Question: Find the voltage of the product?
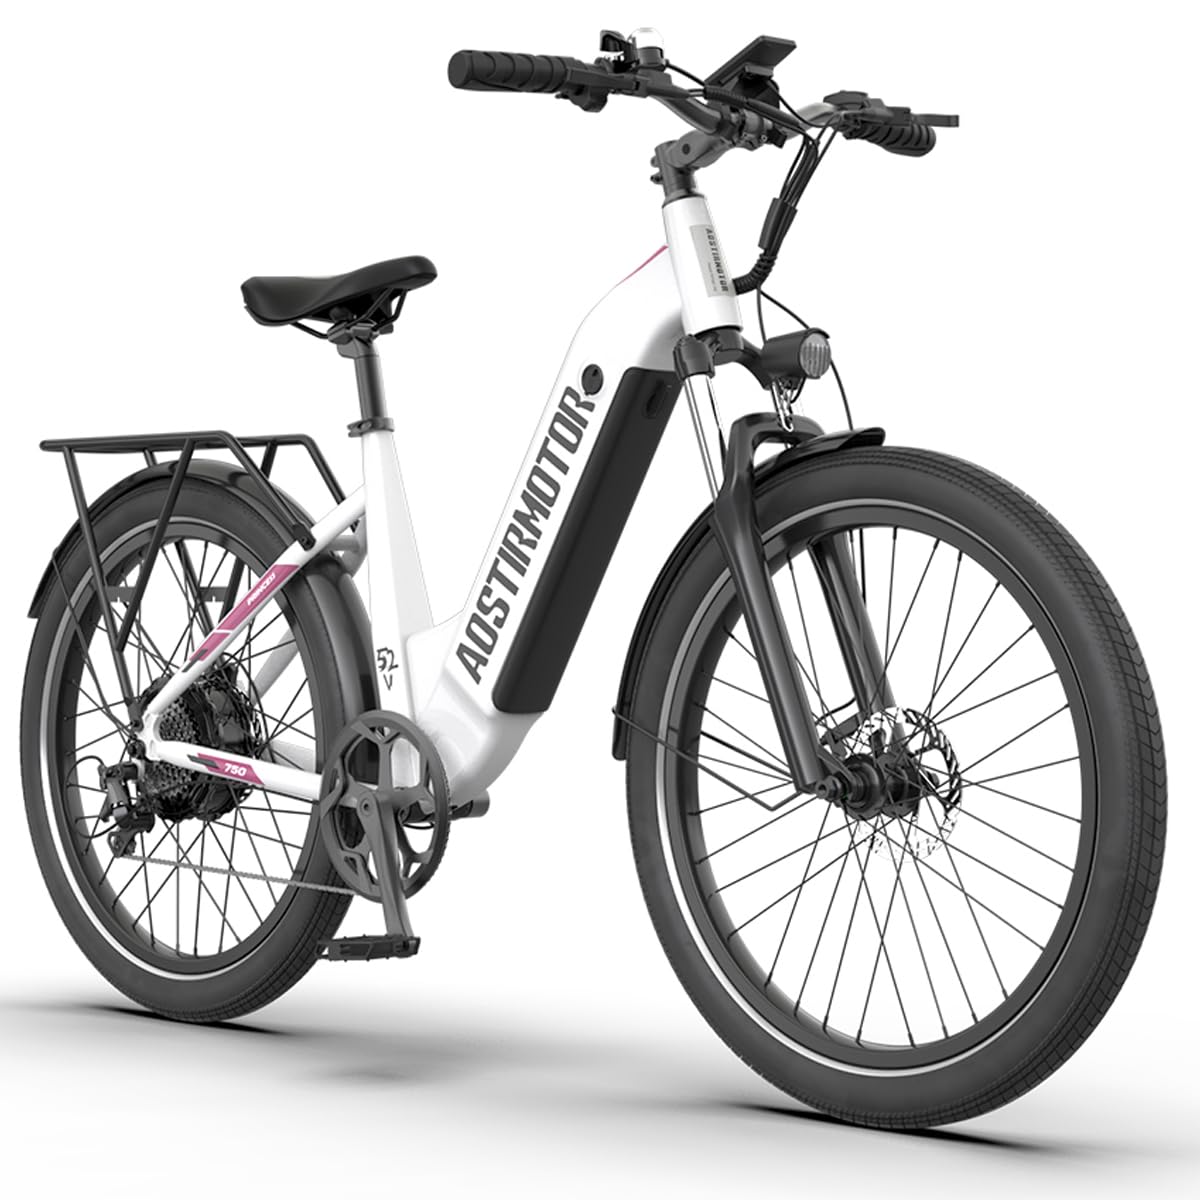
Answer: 52.0 volt